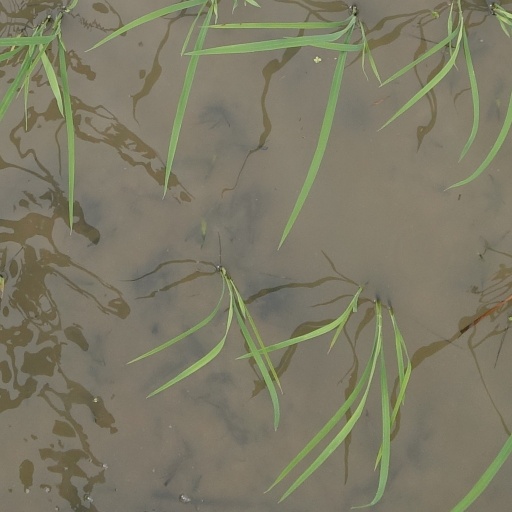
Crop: rice